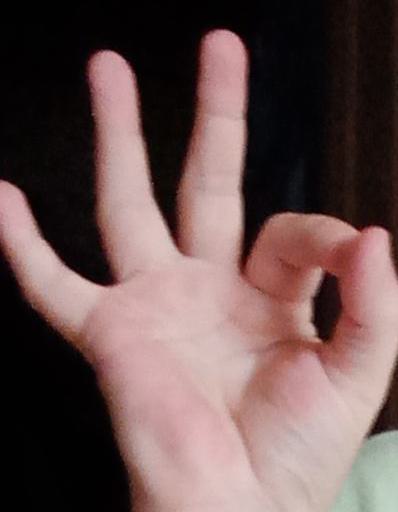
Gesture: ok